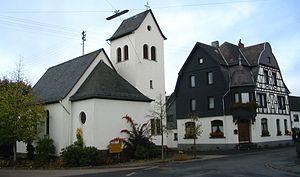
Maisborn est une municipalité du Verbandsgemeinde Emmelshausen, dans l'arrondissement de Rhin-Hunsrück, en Rhénanie-Palatinat, dans l'ouest de l'Allemagne.